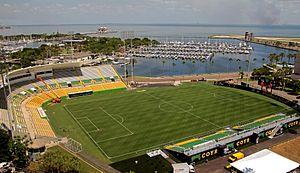
Le Al Lang Stadium, de son nom complet Progress Energy Park, home of Al Lang Field, est un stade de baseball et de soccer de la ville américaine de St. Petersburg, dans l'État de Floride.